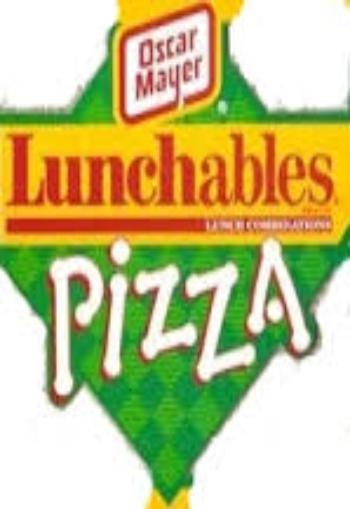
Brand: Lunchables
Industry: Food